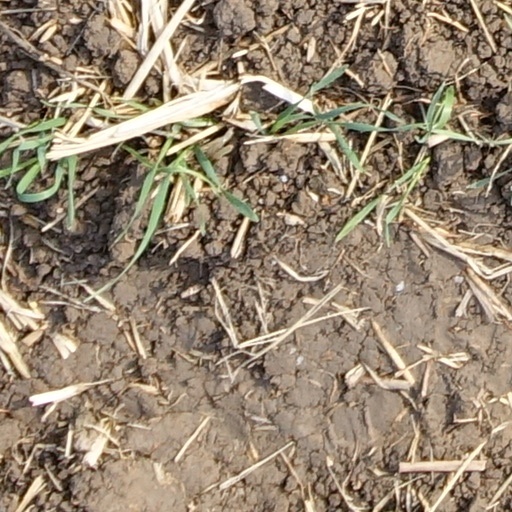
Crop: wheat